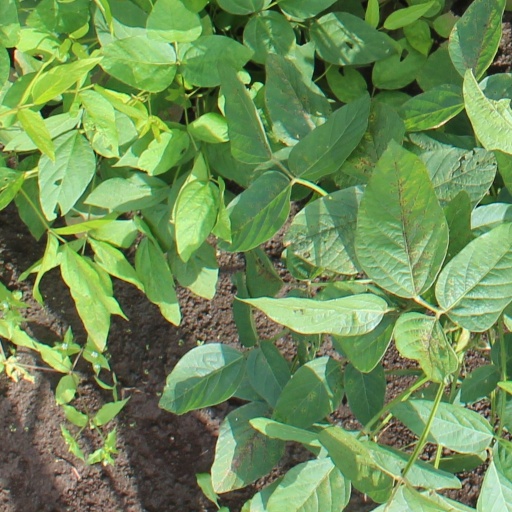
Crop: soybean